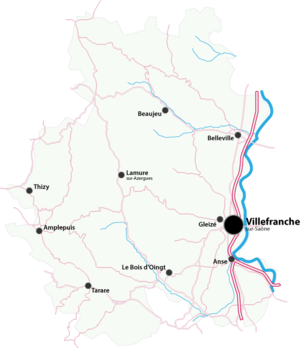
Carte des principales communes du Beaujolais.
Le Beaujolais est une région géographique située au nord de Lyon en France, qui s'étend dans le nord du département du Rhône, dans le sud de la Saône-et-Loire et dans le nord-est de la Loire. C'est une ancienne province française dont la capitale historique est Beaujeu et la capitale actuelle est Villefranche-sur-Saône.